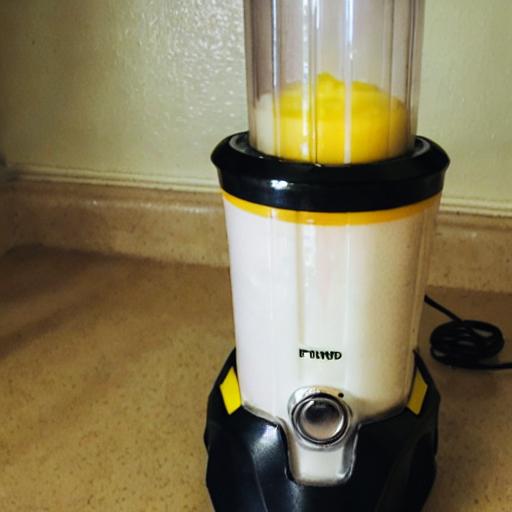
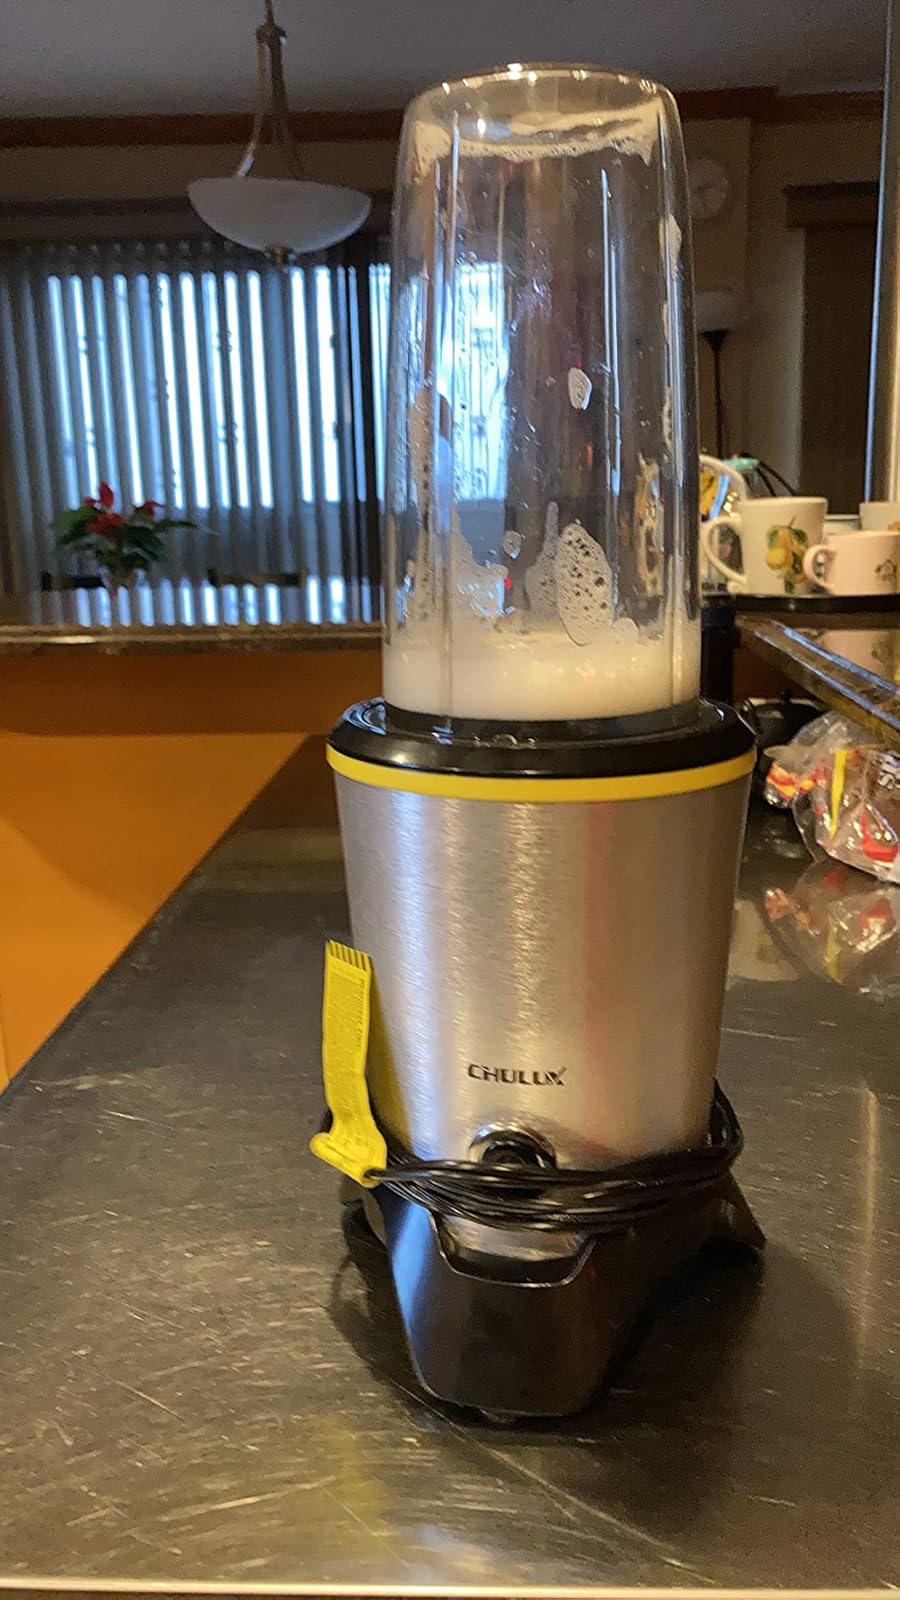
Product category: items_blender
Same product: no